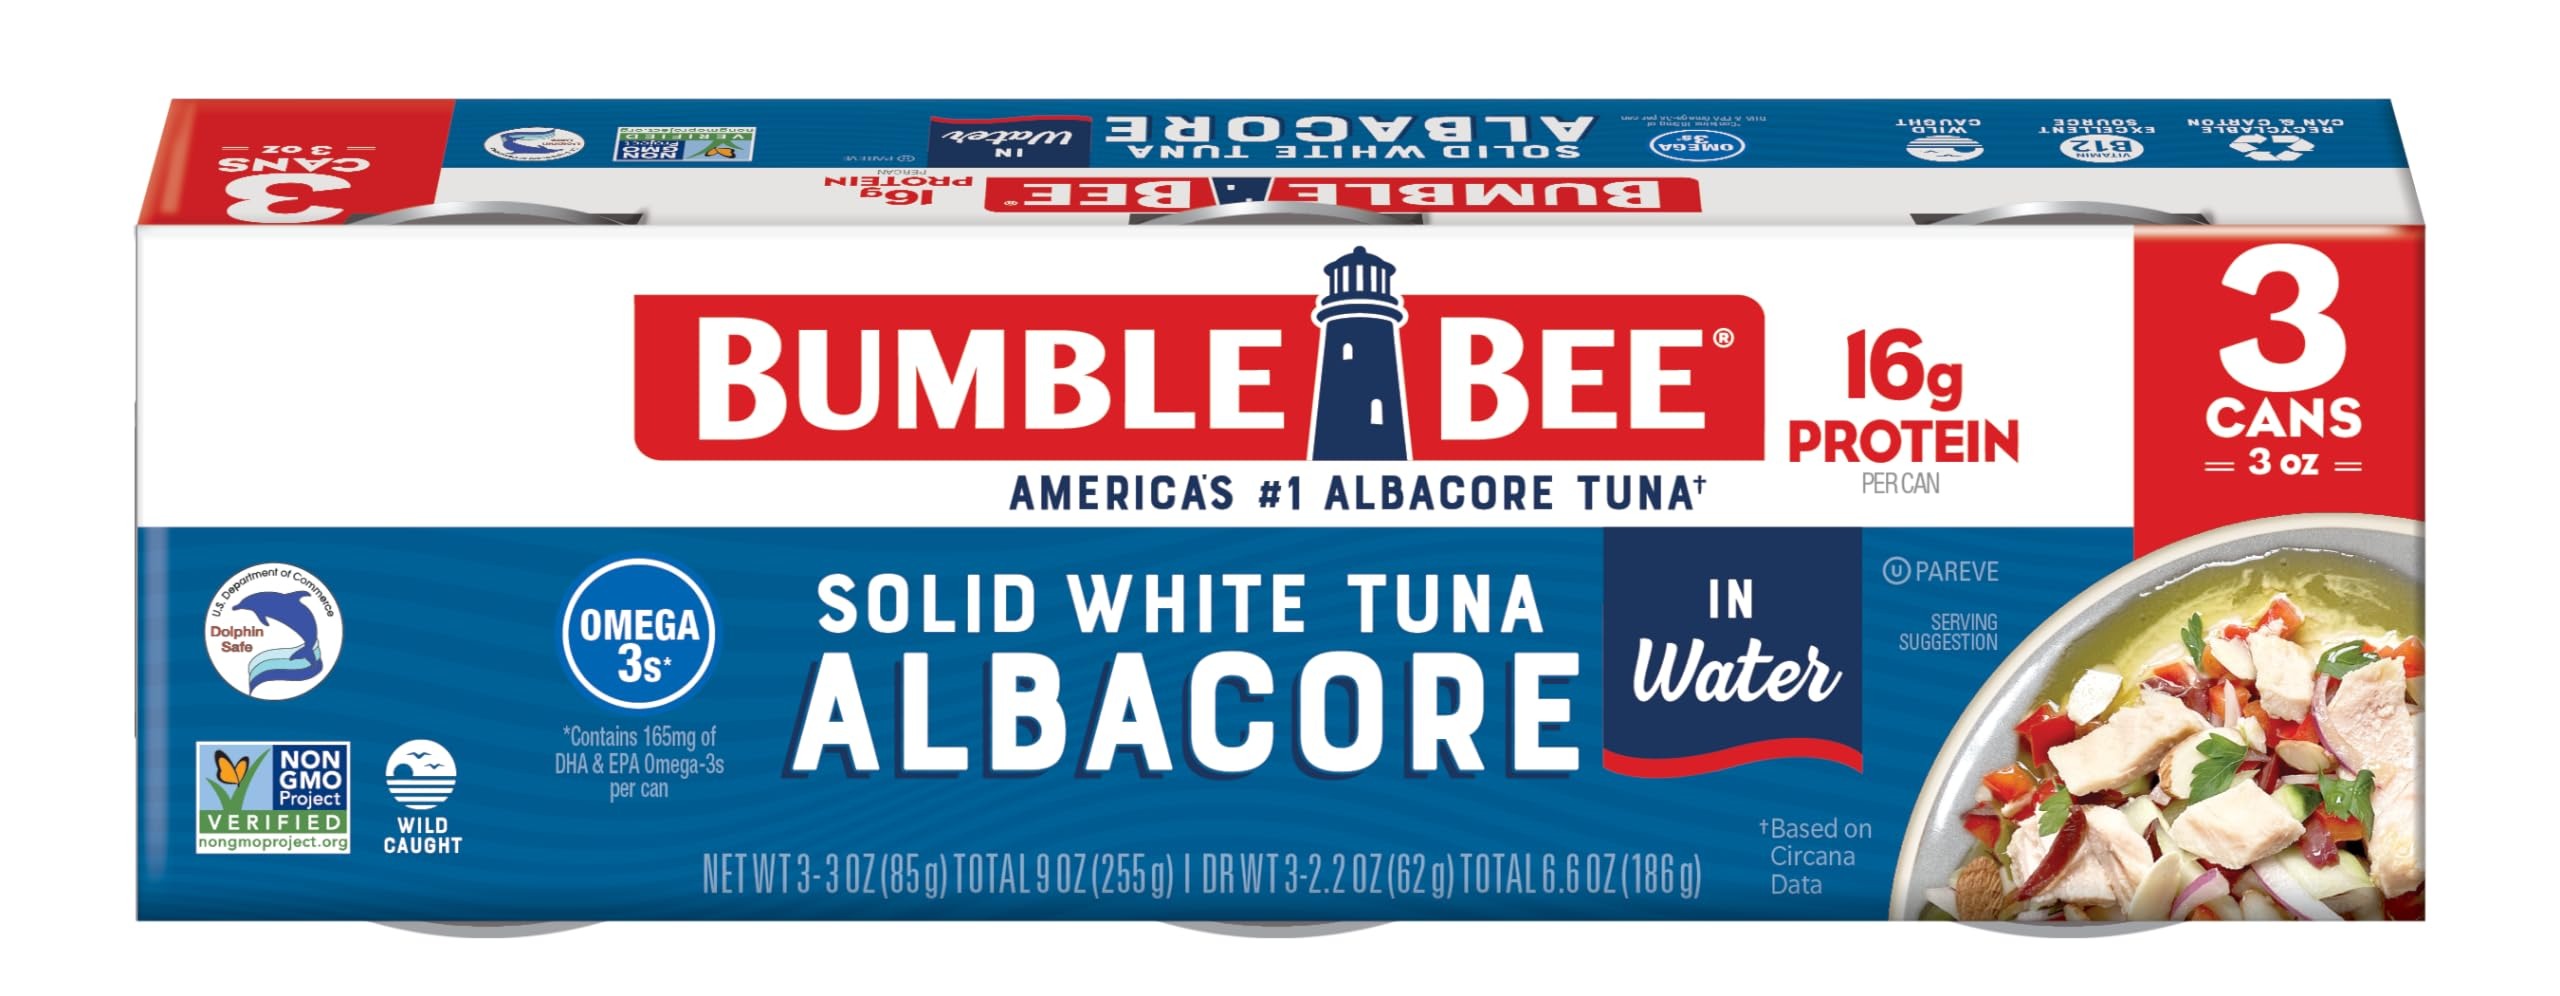
Item Name: Bumble Bee Solid White Albacore Tuna in Water, 3 oz Can (Pack of 3) - Wild Caught Tuna - 16g Protein per Serving, High in Omega-3s - Non-GMO Project Verified, Gluten Free, Kosher
Bullet Point 1: WILD CAUGHT TUNA IN WATER: Premium canned fish with a mild flavor, firmer texture, and large pieces is a delicious addition to pasta, salads, fish tacos, and seafood bowls.
Bullet Point 2: FISH AS FUEL: Excellent source of lean protein (16g per can), DHA & EPA Omega-3s (165mg per can), and vitamin B12. Case contains 3 three ounce cans.
Bullet Point 3: CLEAN INGREDIENTS: Non GMO Project Certified, Gluten Free, Kosher Pareve, and great for those on a low carb or ketogenic (keto) diet.
Bullet Point 4: CONVENIENT SHELF STABLE FOOD: Perfect for stocking your pantry at home or bringing on the go as a high-protein option while traveling, camping, or on the job.
Bullet Point 5: SUSTAINABLE TUNA: Wild Caught and Dolphin Safe - submit the code on the can on our Trace My Catch website to learn where and how your seafood was caught, processed, and more. Canned in the USA and packaged in recyclable packaging.
Value: 9.0
Unit: Ounce

Price: 6.79